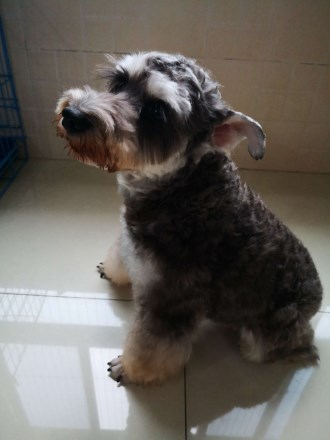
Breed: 2342-n000102-miniature_schnauzer